Lennox Bridge, Glenbrook

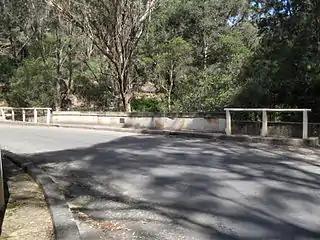
Roadway surface of the Lennox Bridge, viewed from the west end

Lennox Bridge spans the deep gully of Lapstone Creek at the head of the steepest part of Mitchell's Pass. The foundations are on bedrock, with the water running through a channel cut by Lennox's convicts in the bed of the creek. The bridge is quite small, with a span of only . The single arch is built of ashlared stone blocks mortared together. The arch on the south side has a keystone bearing the inscription "DAVID LENNOX", on the north side, "AD 1833", the packing of the bridge to either hand of the main ashlared section is of coursed rubble revetments, making the total length of the bridge carriageway of almost . The stone parapets are laid above a projecting plinth which begins just above the keystones. The area between the curve of the arch and the horizontal carriageway was packed with small rubble stone.